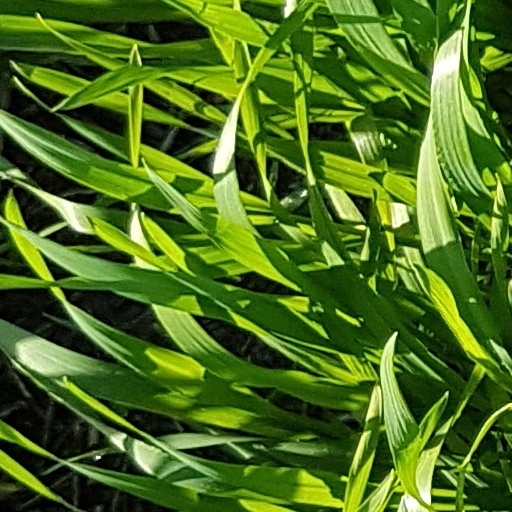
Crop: wheat